Banning (film)

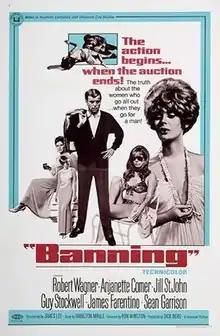
Film poster

Banning is a 1967 American Technicolor drama film directed by Ron Winston and starring Robert Wagner, Jill St. John, Gene Hackman, Guy Stockwell and James Farentino.